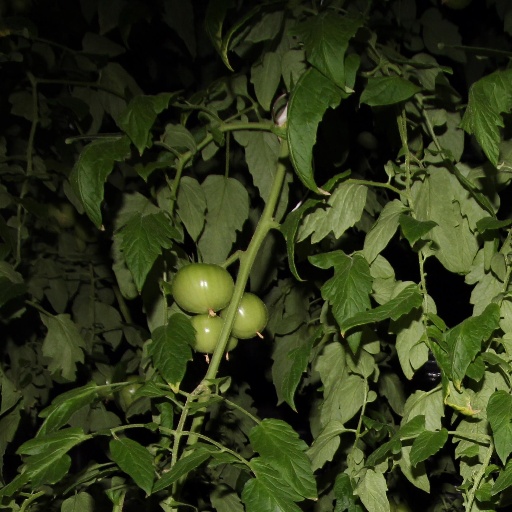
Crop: tomato